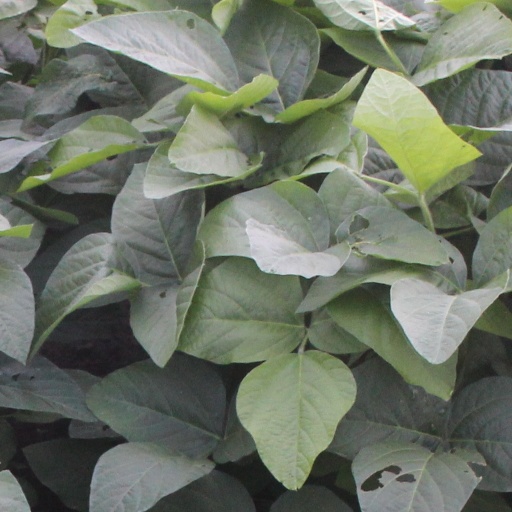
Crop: soybean